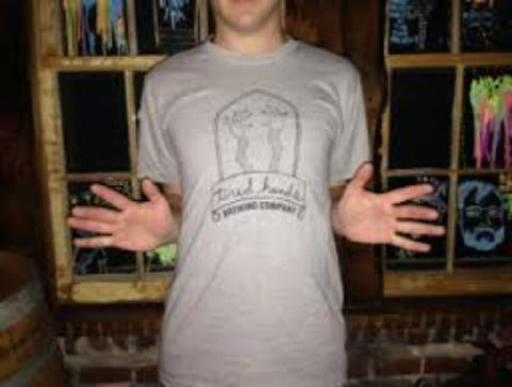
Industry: Food